Rock Fort Campsite

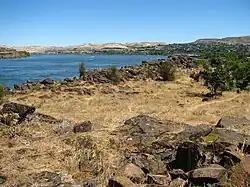
The Rock Fort Campsite looking upriver (east), the direction the Lewis and Clark Expedition came from when it stopped here.

The Rock Fort Campsite is a natural fortification on the south shore of the Columbia River in The Dalles, Oregon, United States. The Lewis and Clark Expedition camped at this defensible spot for three nights in late October 1805, just after it passed Celilo Falls on its descent to the Pacific Ocean, and again for one night on their return journey. It was here that the expedition first made significant contact and commerce with the Chinookan-speaking peoples of the lower Columbia.